Liebesinsel (Lake Constance)

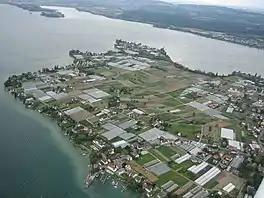
Oblique aerial photography with the western part of the island of Reichenau. Background: the Mettnau peninsula and, left of it, the little Liebesinsel.

The Liebesinsel ("Love Island") is a small, uninhabited island on Lake Constance in Germany.